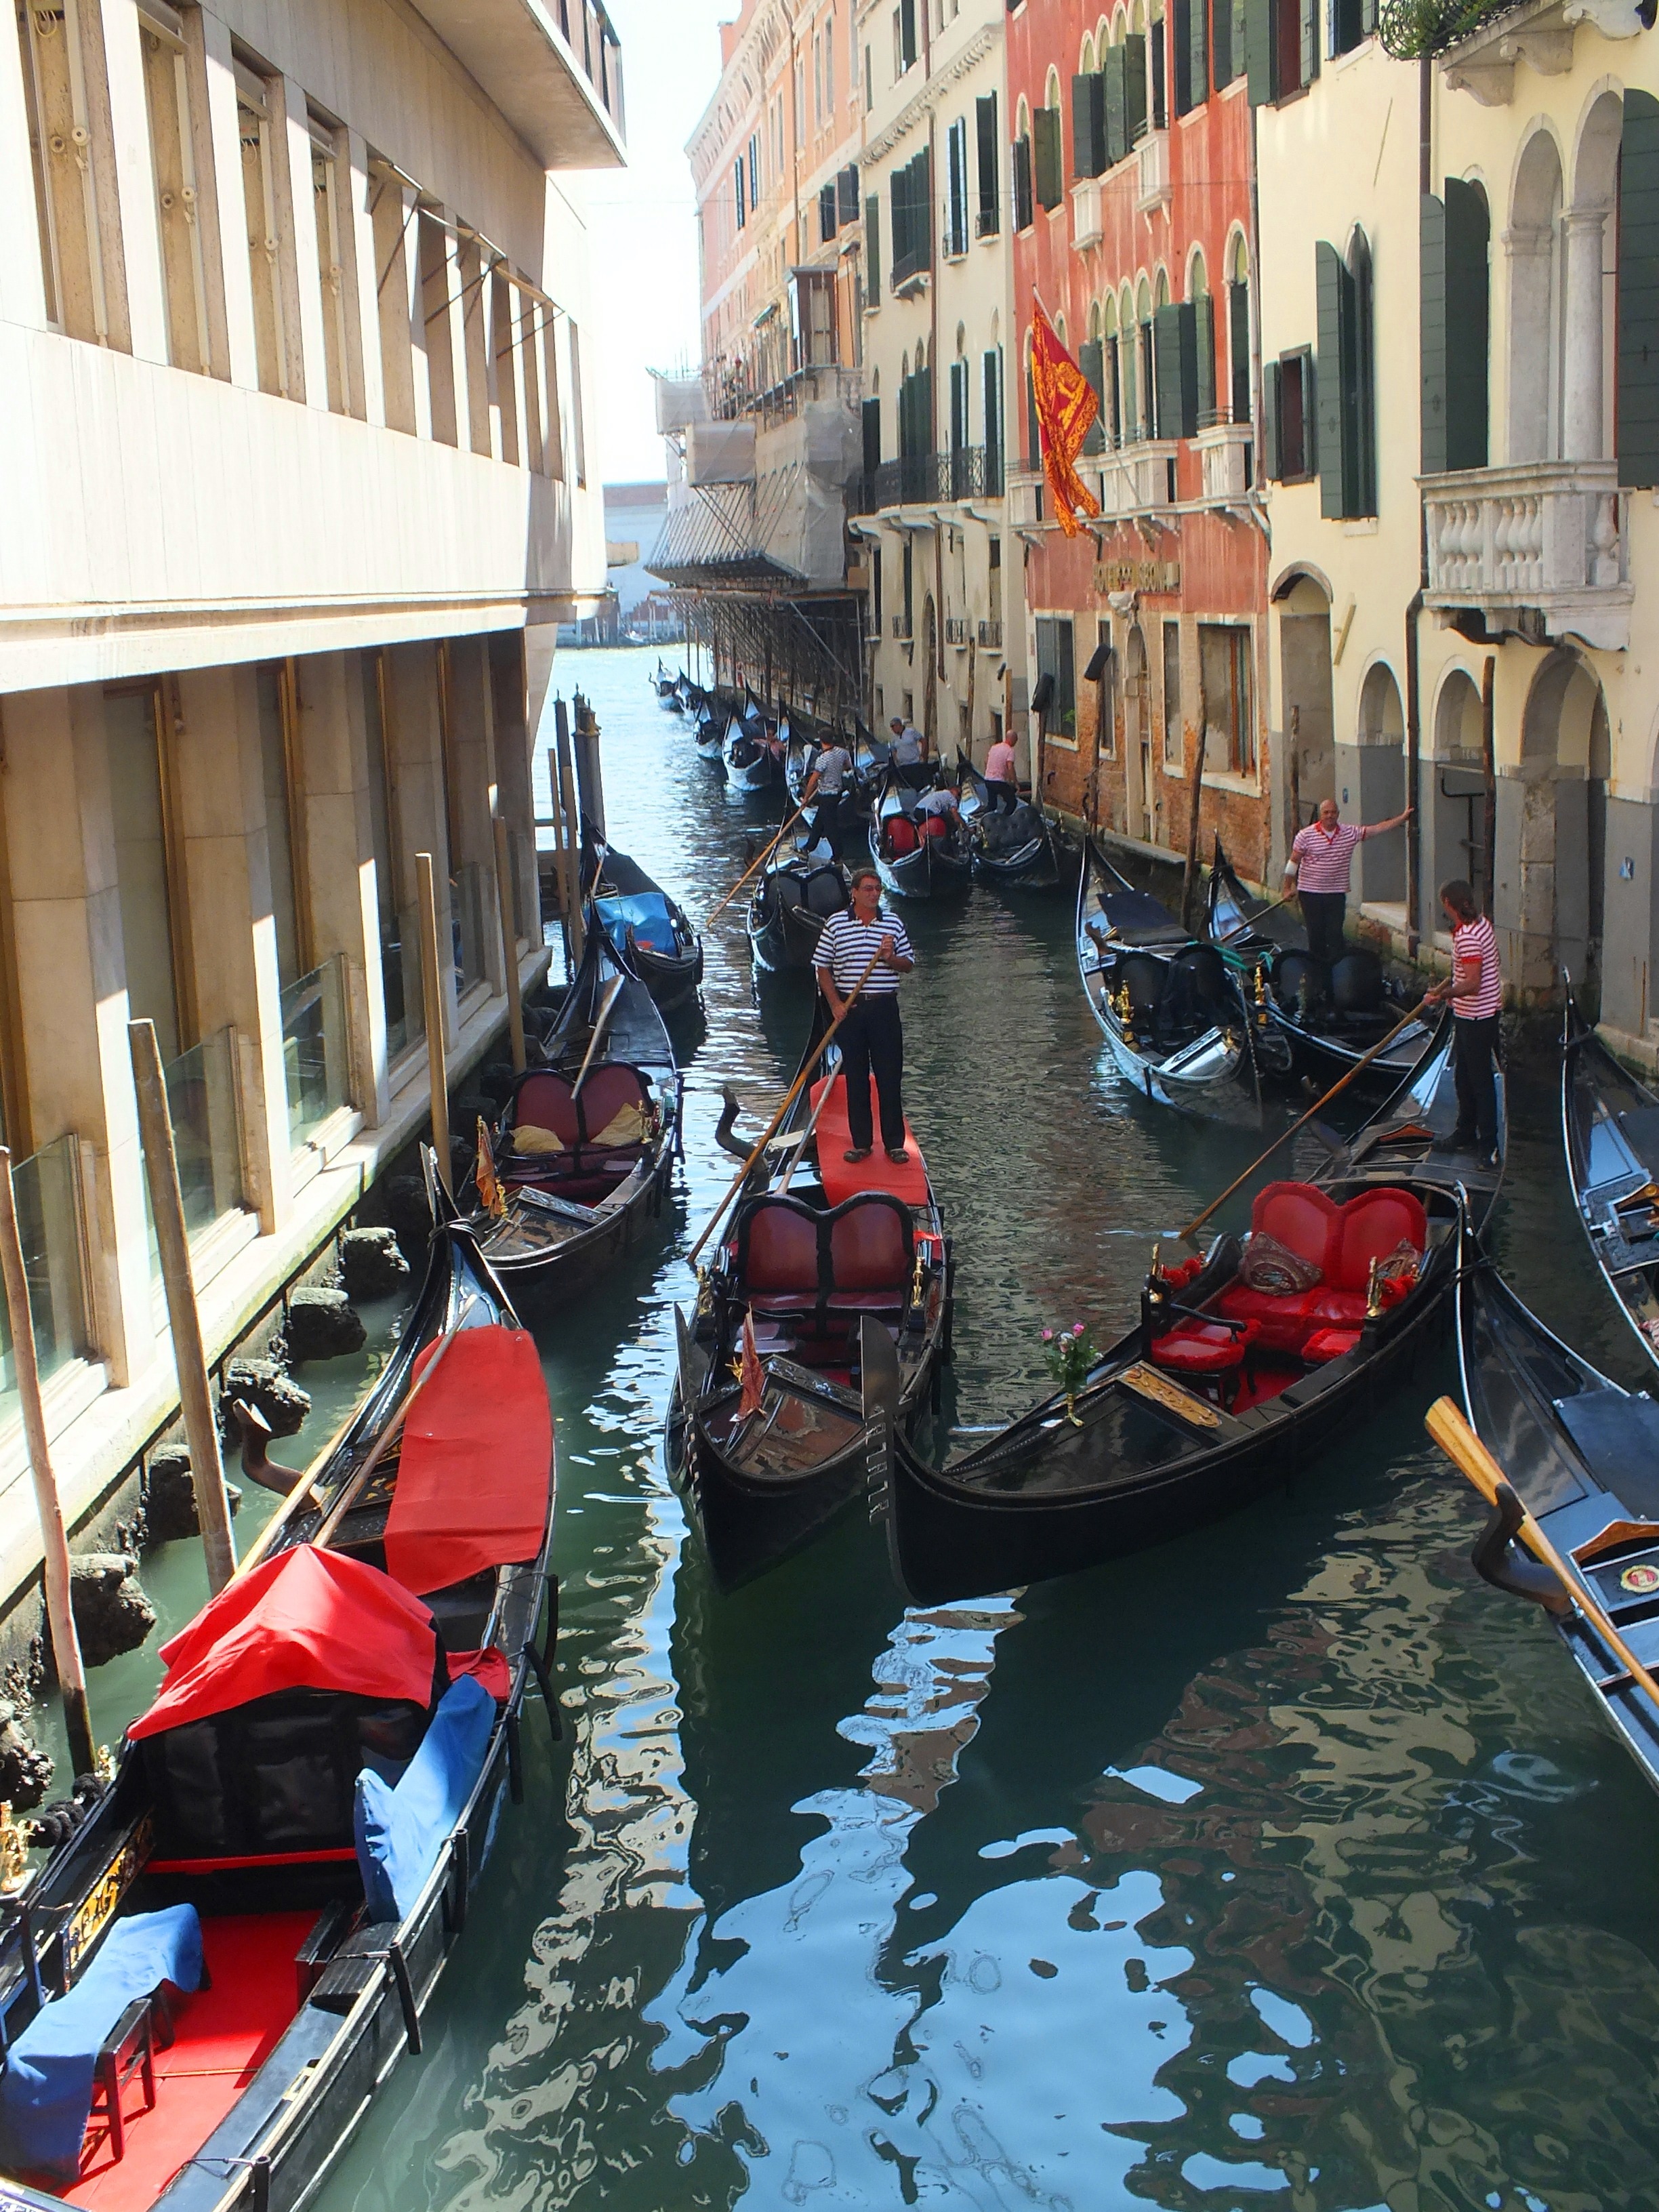
water, boat, canal, vehicle, italy, venice, waterway, boating, gondola, gondolas, watercraft, canale grande, watercraft rowing